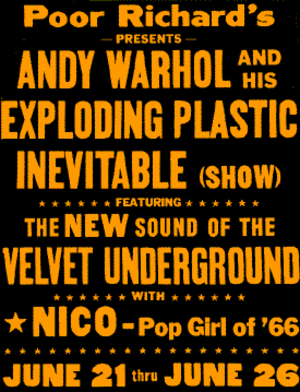
The Velvet Underground [ðə ˈvɛlvət ˈʌndəɹgɹaʊnd] est un groupe de rock américain, originaire de New York. Formé au milieu des années 1960, il est lié à l'aventure de la Factory d'Andy Warhol qui les a produits. D'abord connu des seuls milieux « underground » new-yorkais, son influence n'a cessé de croître après sa dissolution. Il a beaucoup influencé David Bowie, qui, à ses débuts, chante des reprises du Velvet dans des clubs.